Norberto Alonso

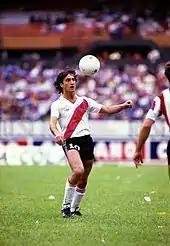
Alonso with River Plate in 1984

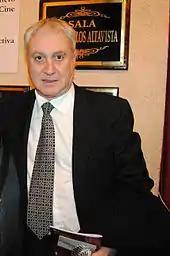
Alonso in 2012

Alonso was born in Vicente López, Buenos Aires province, but grew up in the poor suburb of "Los Polvorines". An attacking midfielder, he rose through the ranks of River's youth divisions as the team was undergoing its infamous dry spell (18 years, 1957 to 1975, without a championship title). When Angel Labruna took the reins in 1975, Alonso was the team's anchor and holder of the No. 10 jersey.